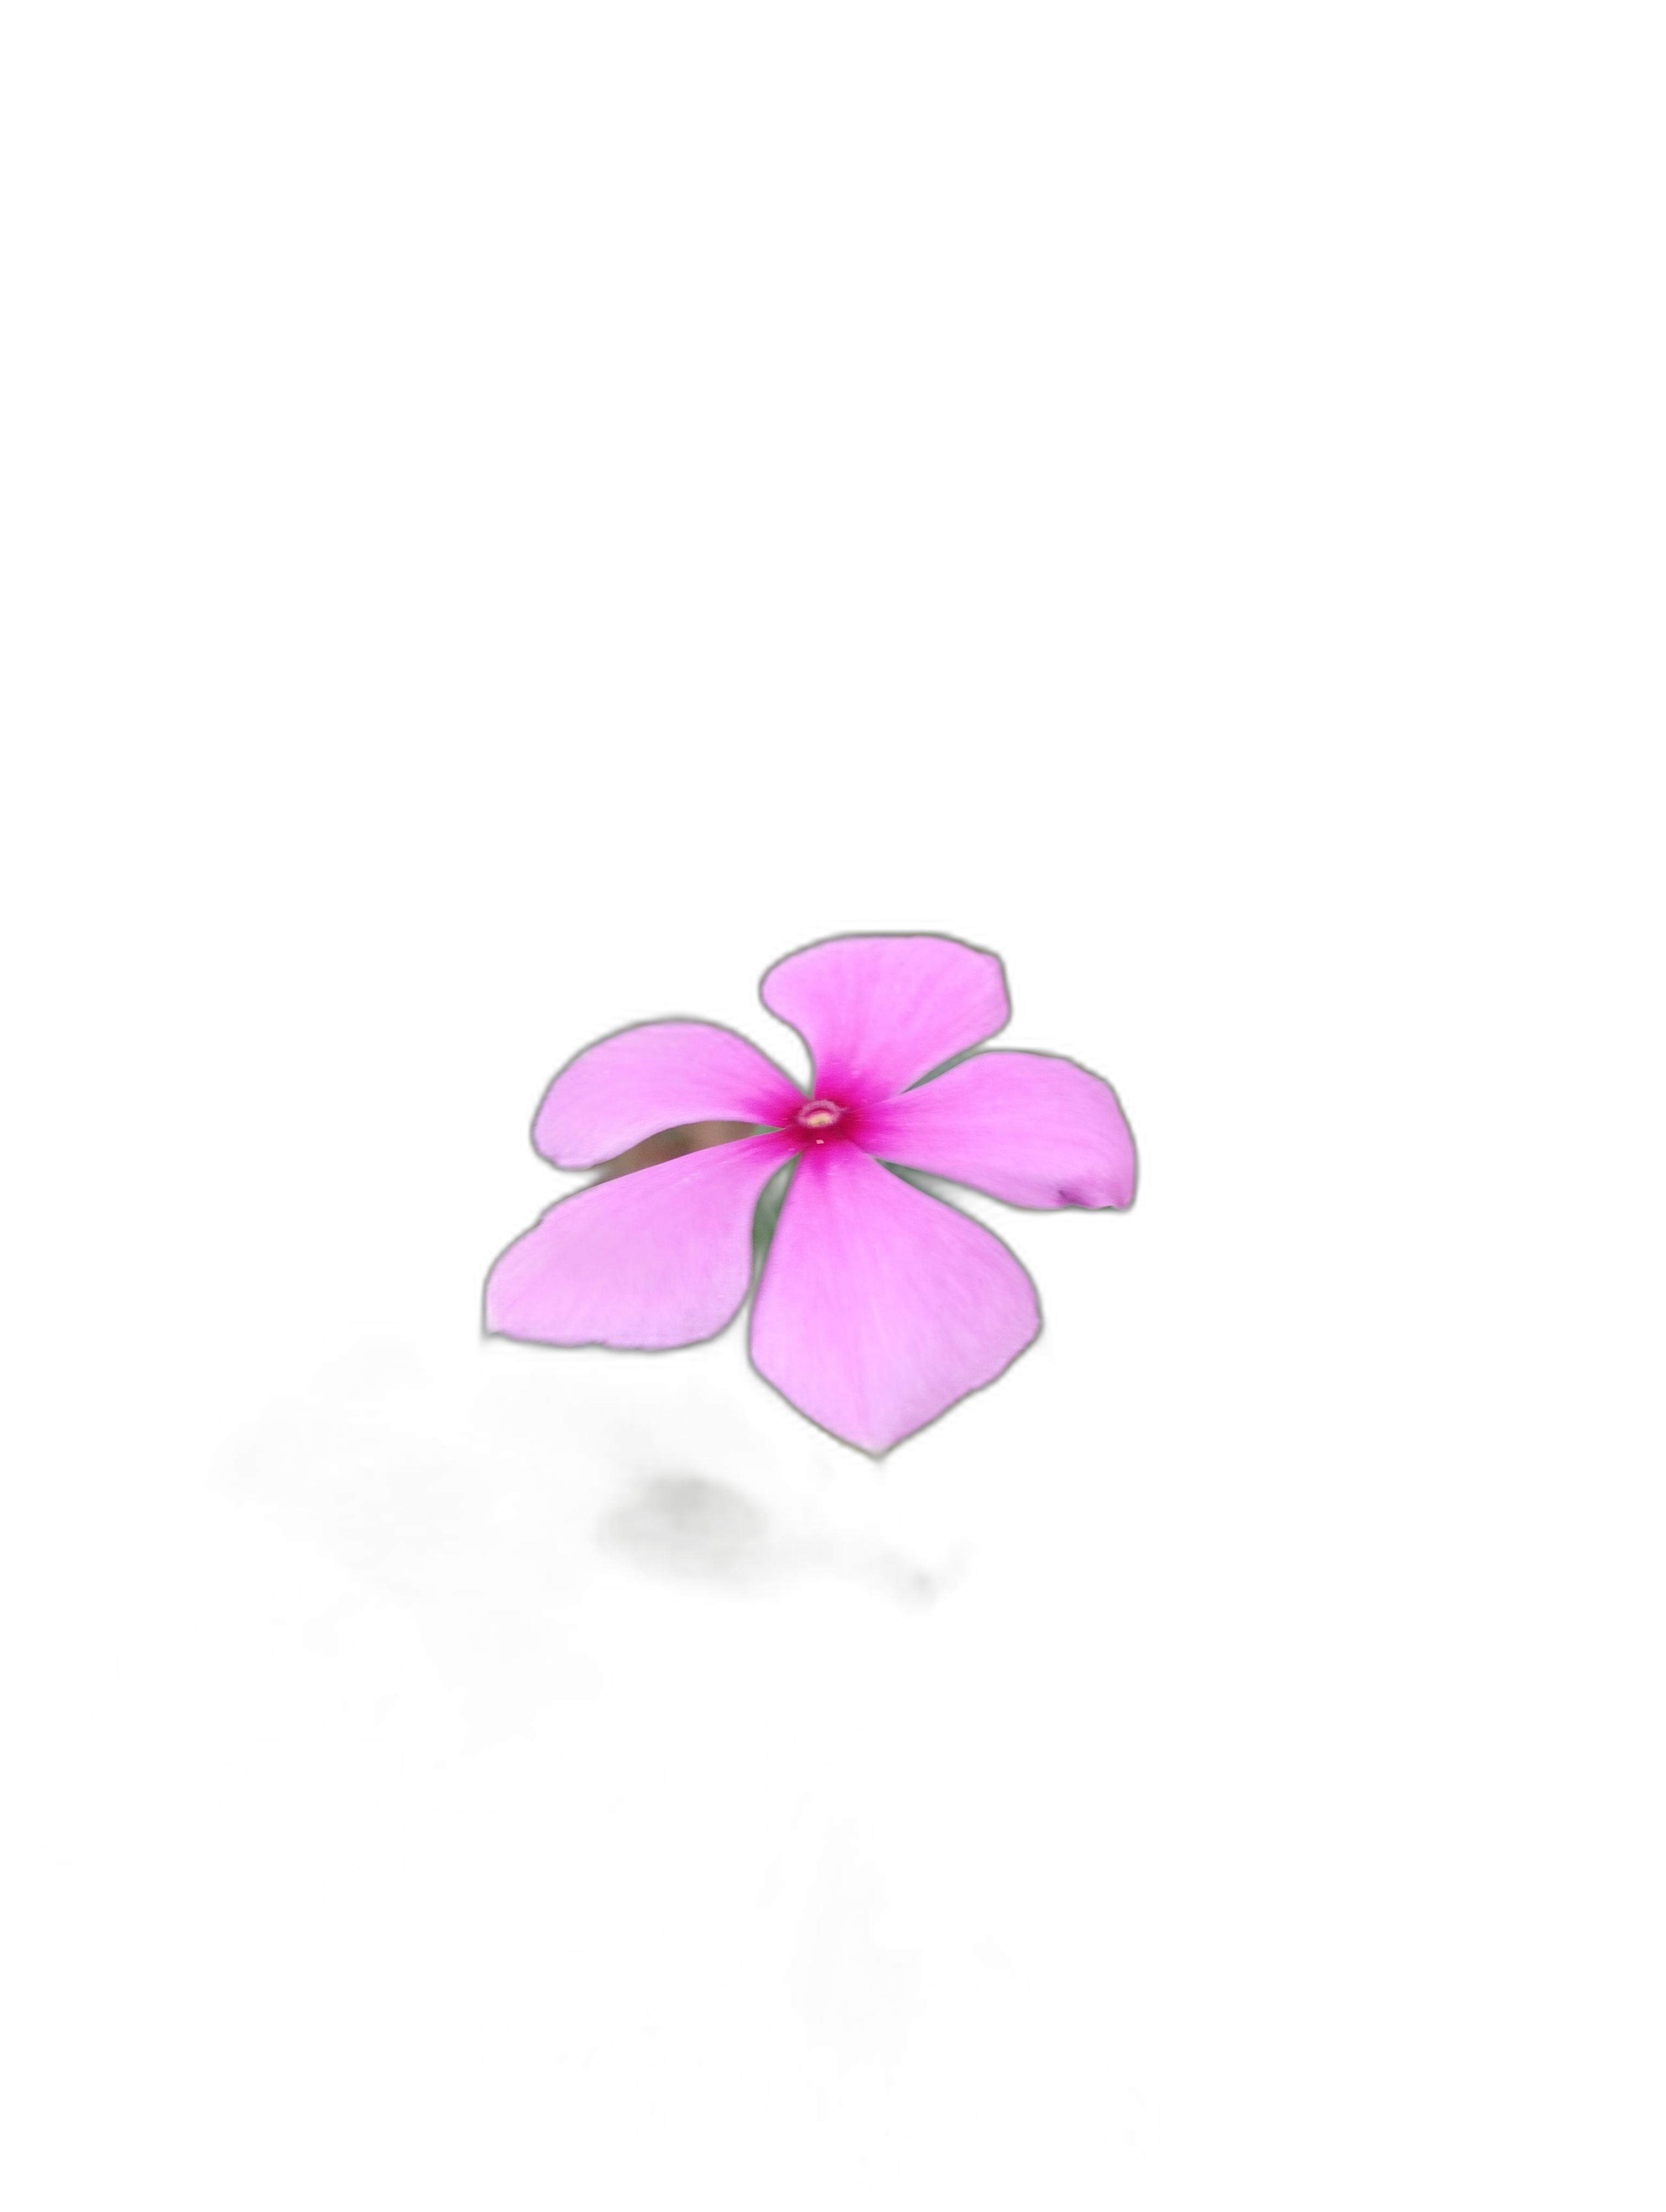
Label: Madagascar periwinkle